OneFootball

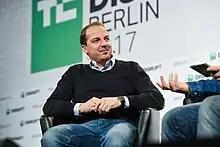
OneFootball CEO and founder Lucas von Cranach at TechCrunch Disrupt Berlin in 2017

Founded in Bochum in 2008 by Lucas von Cranach, the app provides extensive football coverage, including live scores, statistics, news, and video content.